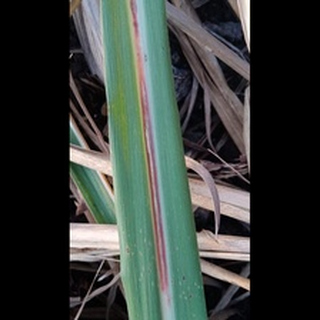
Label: sugarcane_red_rot